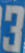
Number: 3